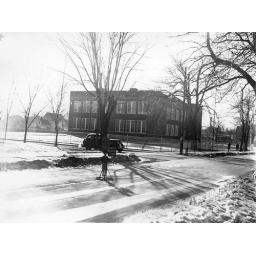
Roosevelt School. The sign in the road says, &amp;quot;10 MILE LIMIT&amp;quot; and &amp;quot;DANGER SCHOOL ZONE&amp;quot;.